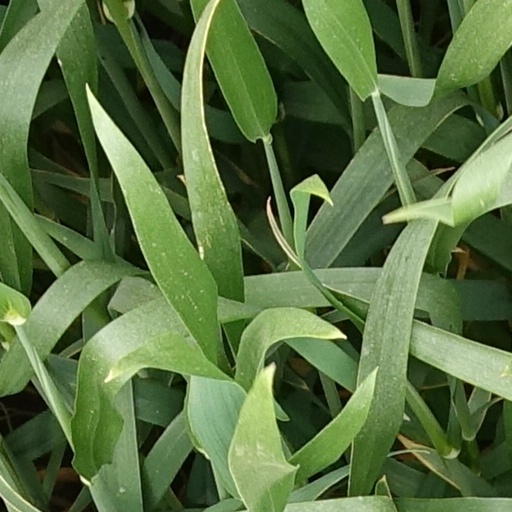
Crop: wheat